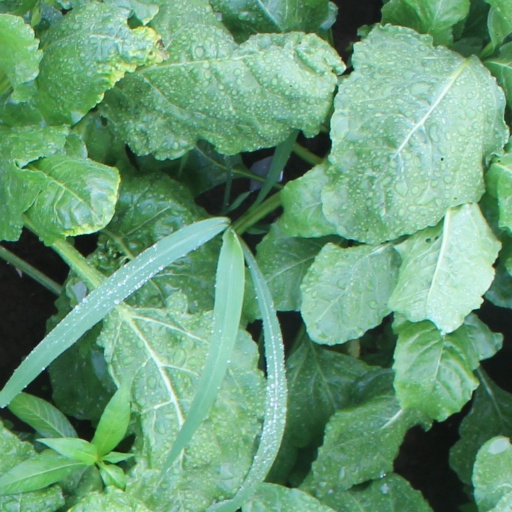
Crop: sugar beet